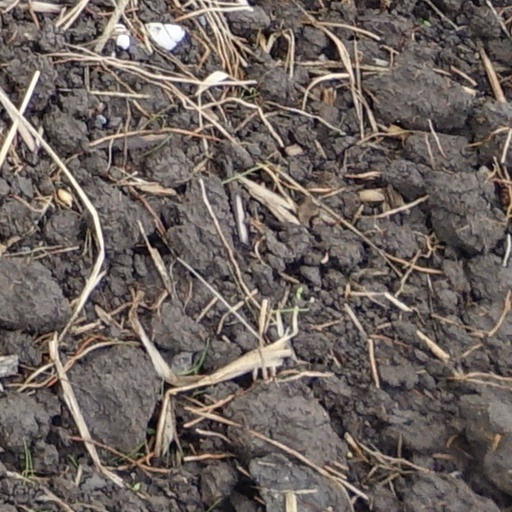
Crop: wheat